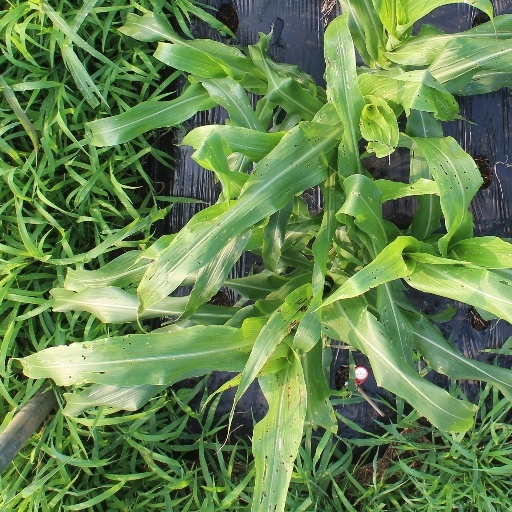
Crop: sorghum